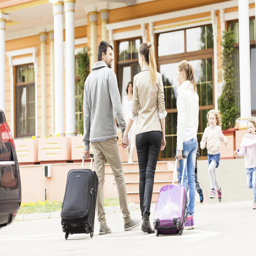
family arriving at the hotel